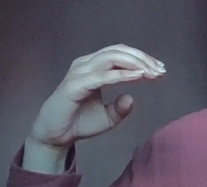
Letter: jeem